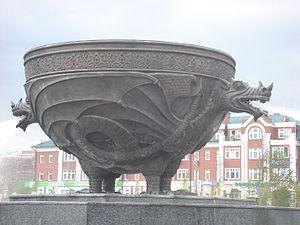
Le Zilant est une créature légendaire apparenté aux dragons et aux vouivres. Depuis 1730, il est le symbole de Kazan. Ce serpent ailé fait partie du folklore tatar et russe et est mentionné dans les légendes de la fondation de Kazan.